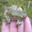
Label: frog